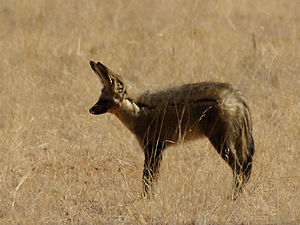
Øreræv
Øreræven eller ørehunden er et dyr i hundefamilien. Denne art er den eneste i slægten Otocyon. Den når en længde på 55 cm og ørerne bliver 13 cm lange.